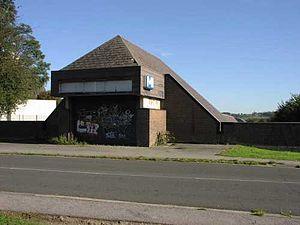
Photo de la station Pensée du MLC
La station Pensée est une des stations du métro léger de Charleroi. La station est souterraine et se trouve sur la ligne vers Châtelet. Elle est complètement construite mais n'a jamais été inaugurée, elle est inexploitée. La station emprunte son nom à la rue de Pensée toute proche. Les murs de la station sont recouverts de panneaux métalliques de couleur rouge. La station dessert une zone d'habitations à appartements. Cette station a été créée par l'architecte Jean Yernaux.
Le métro léger de Charleroi est un réseau de transport en commun de l’agglomération de Charleroi en Belgique, de type métro léger.